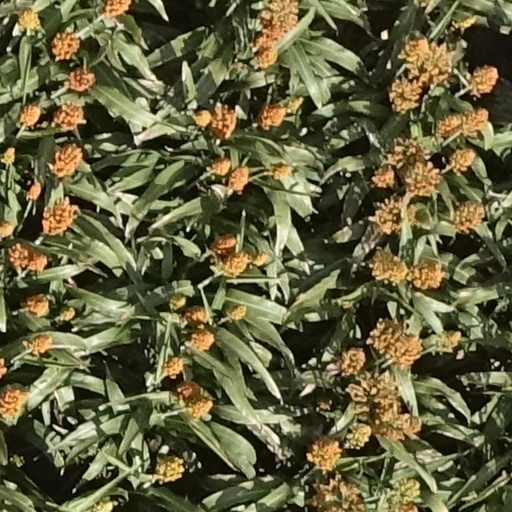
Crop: sorghum